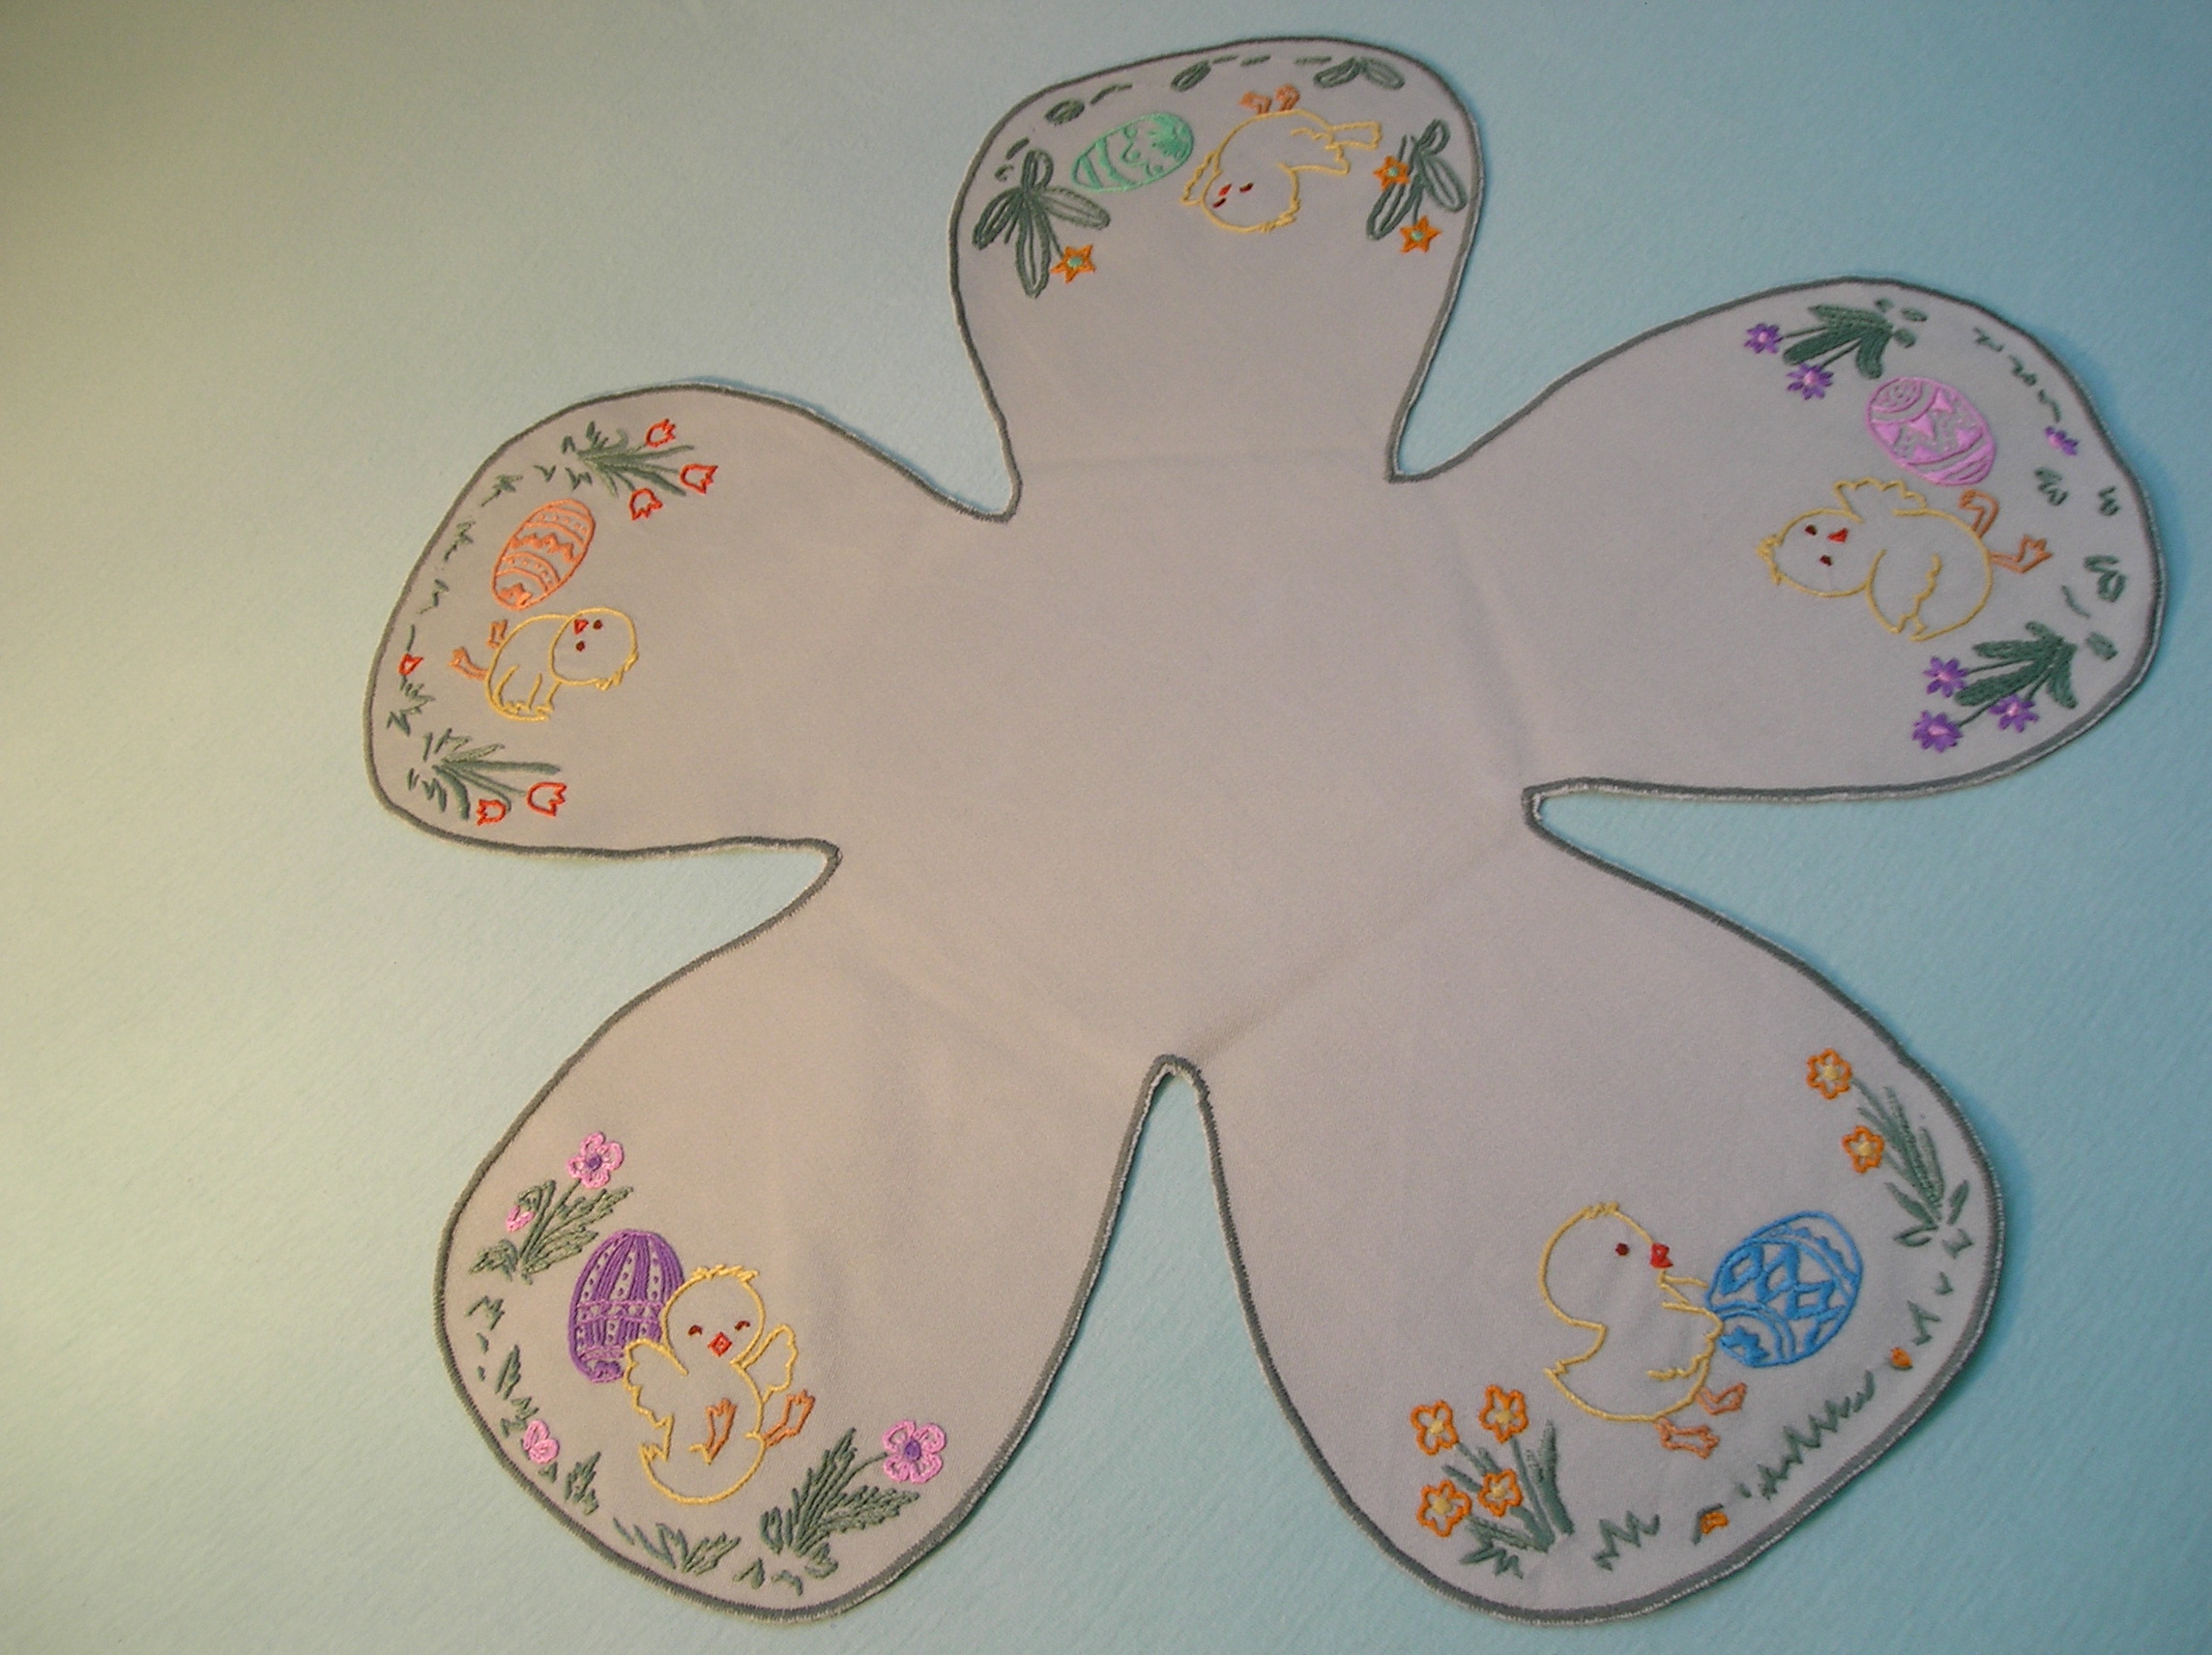
embroidered, pink, moths and butterflies, material, pollinator, product, petal, flower, butterfly, invertebrate